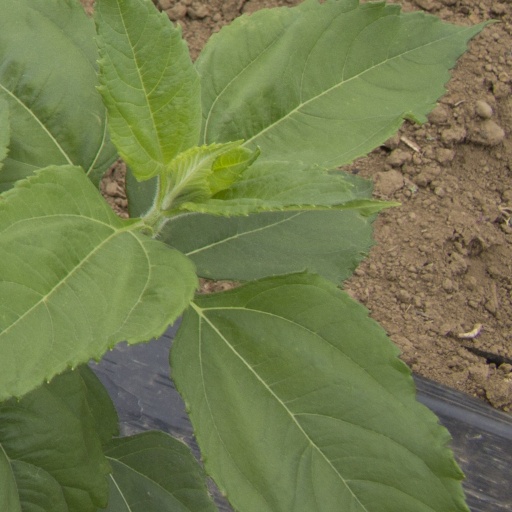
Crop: Jerusalem artichoke